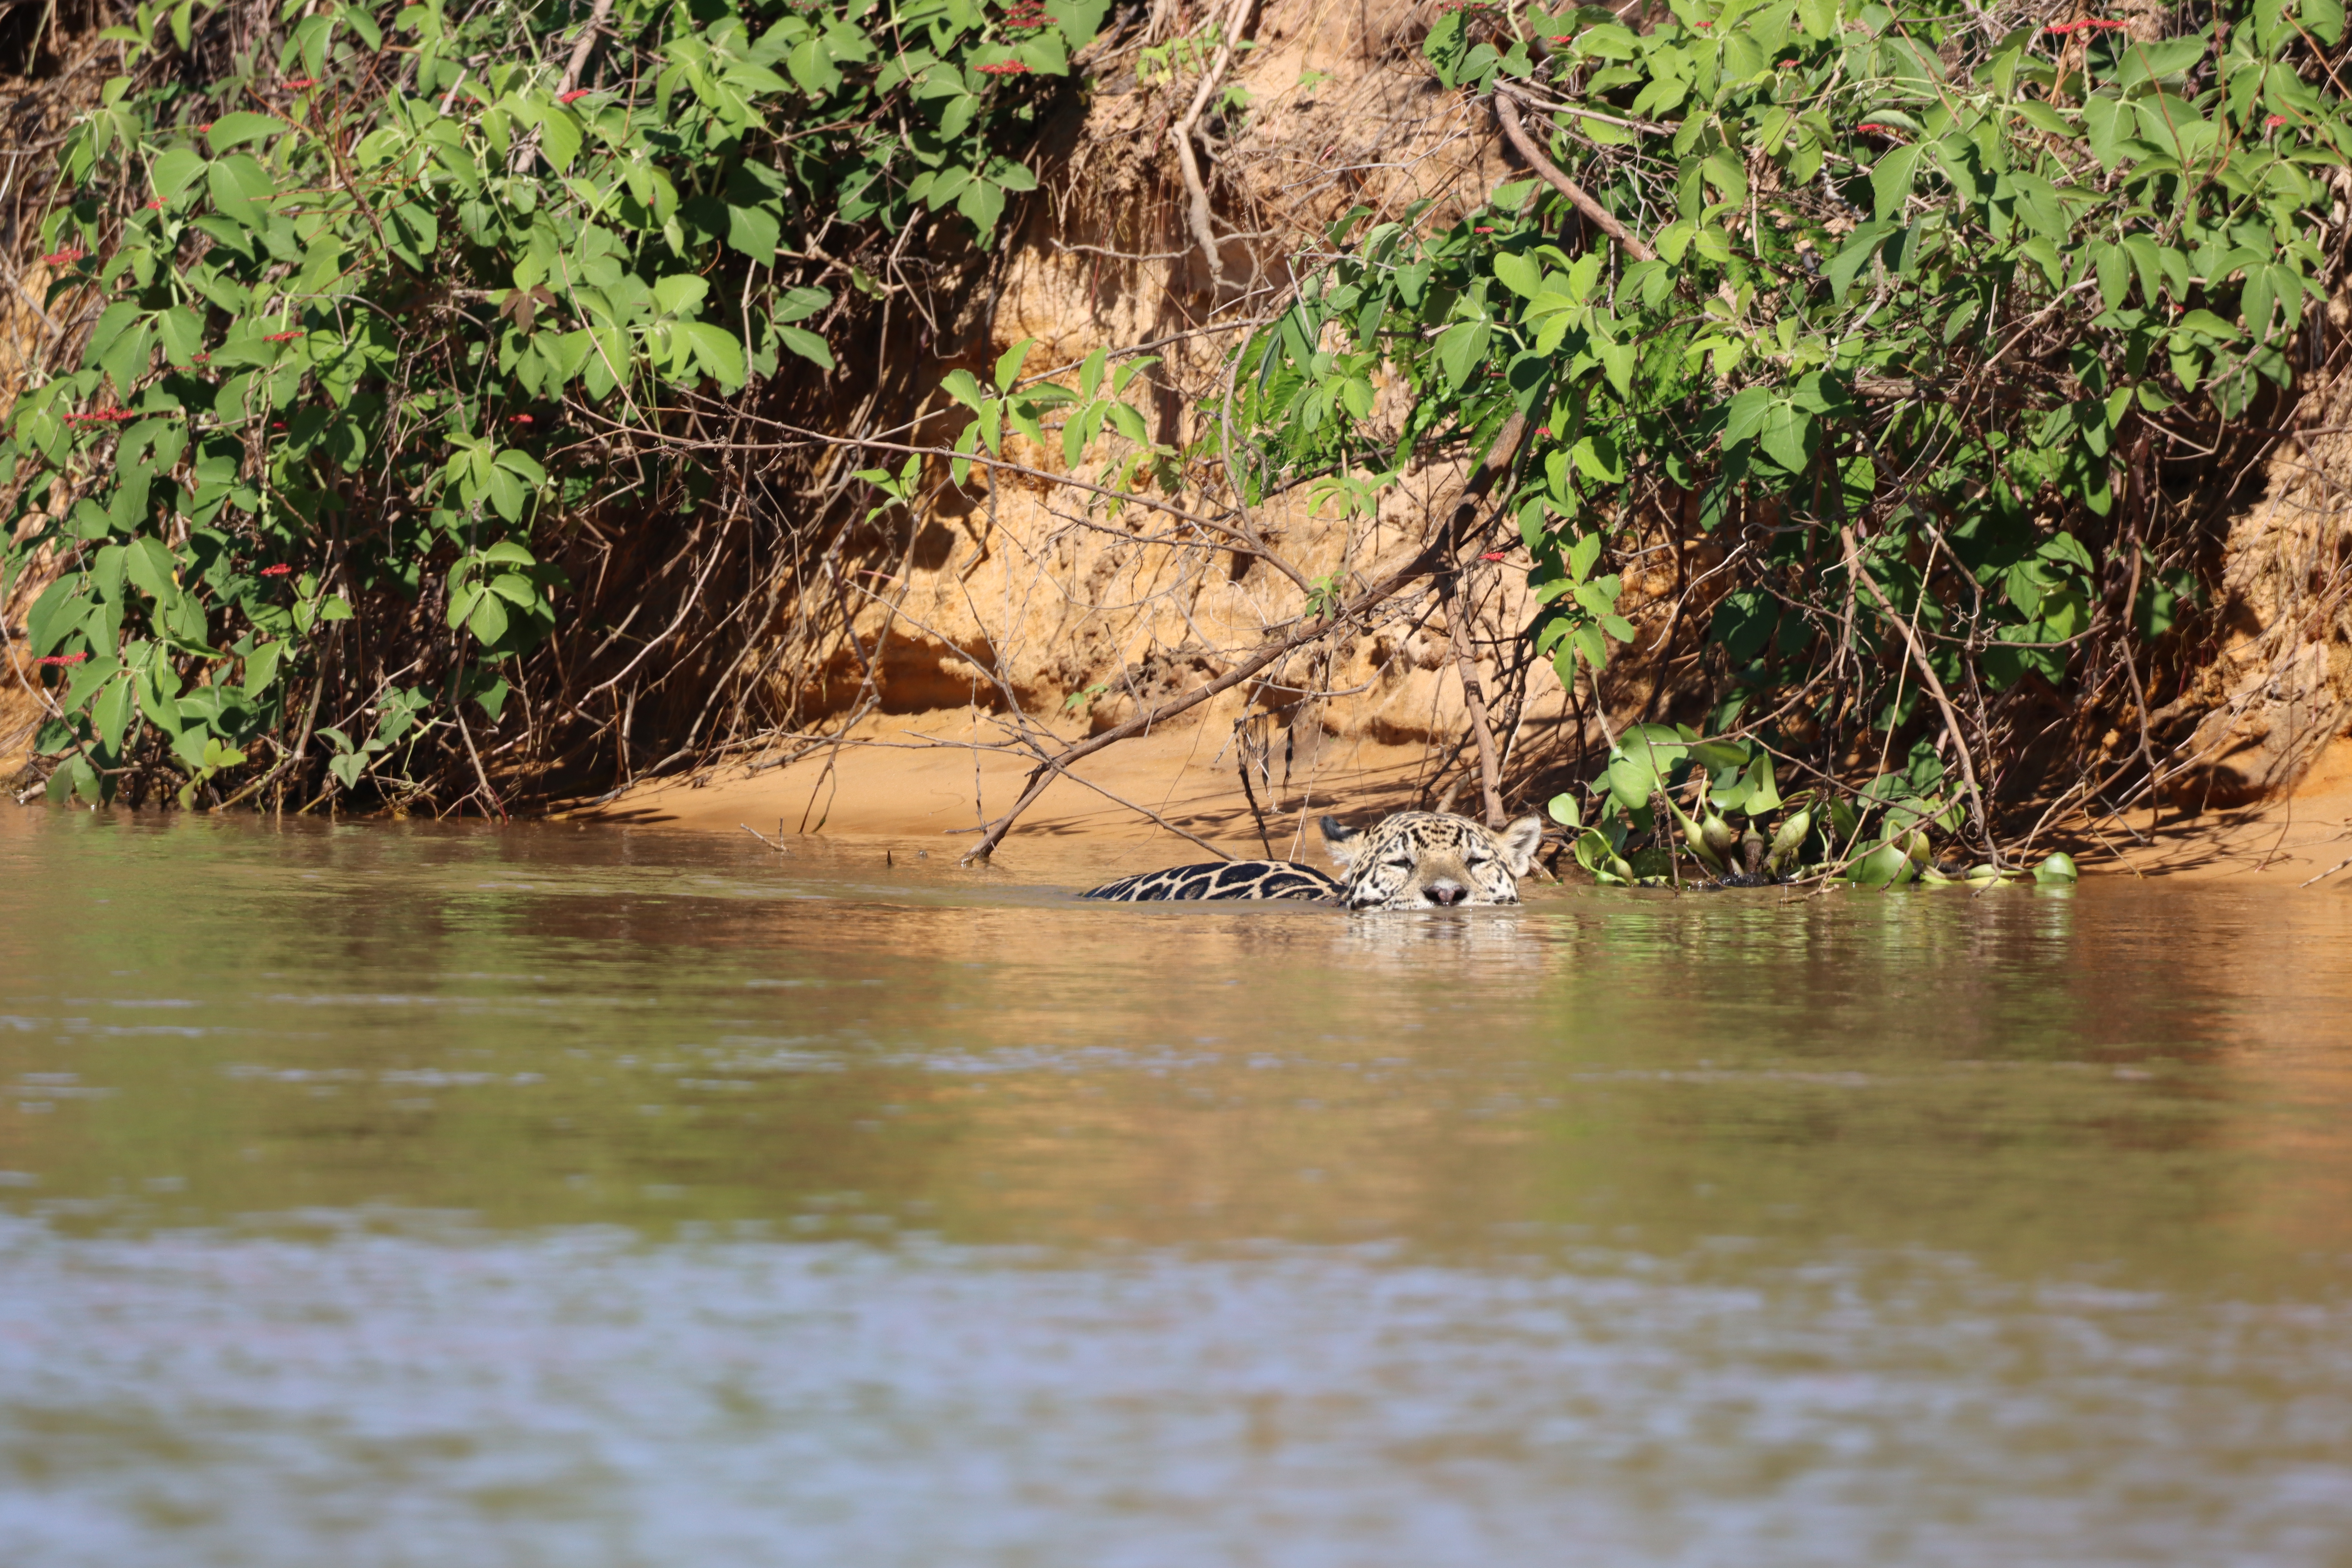
Jaguar: Ti